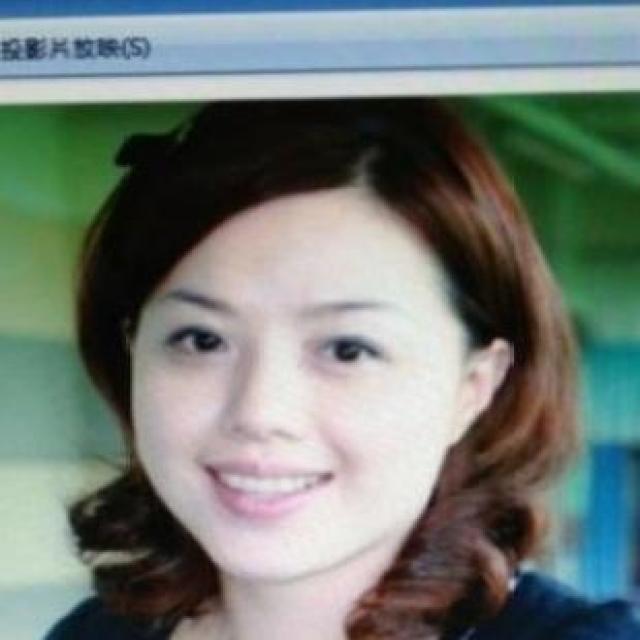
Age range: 21-44